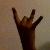
The image shows a hand gesture representing the number 8 in Indian Sign Language.